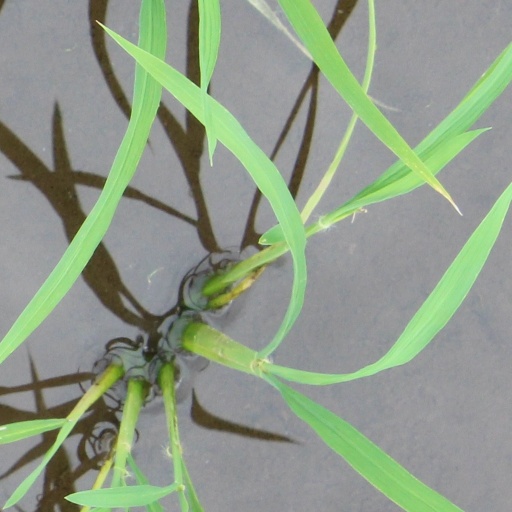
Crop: rice